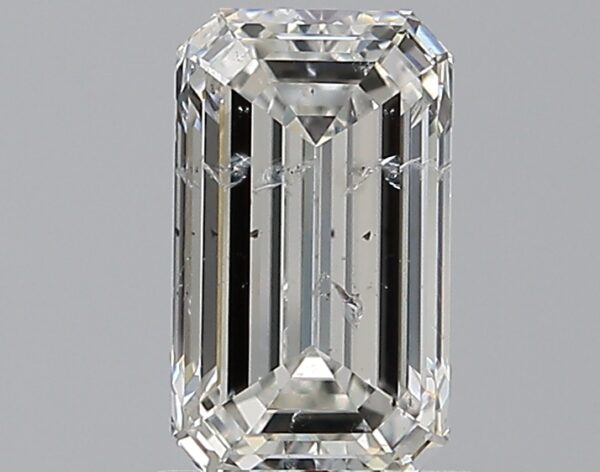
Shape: emerald
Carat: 1.21
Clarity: SI2
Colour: G
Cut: EX
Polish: EX
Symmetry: EX
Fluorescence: N
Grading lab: IGI
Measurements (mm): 7.94 x 4.65 x 3.19